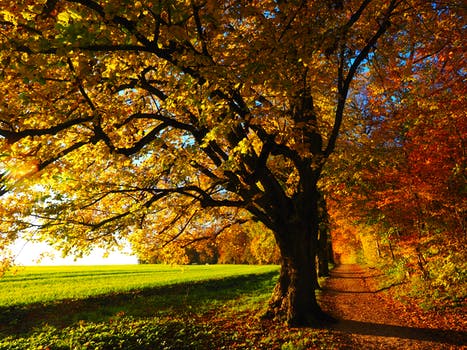
Label: No Watermark